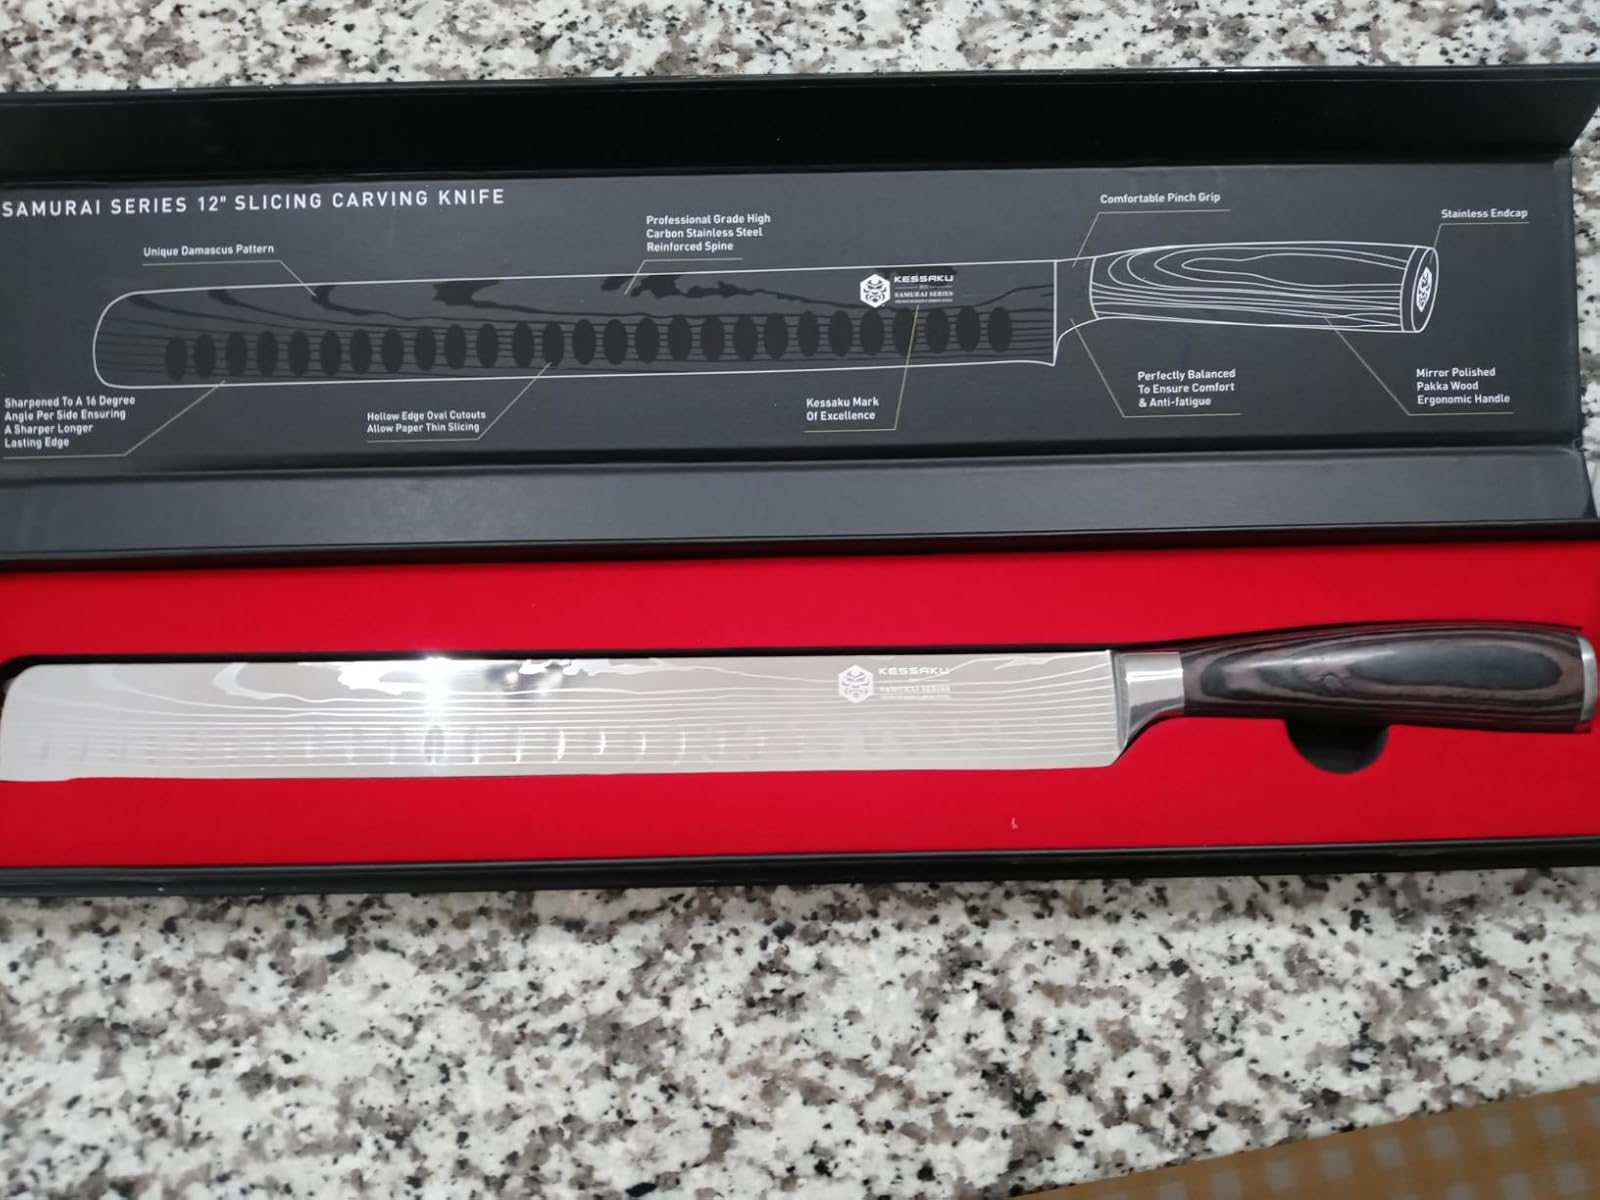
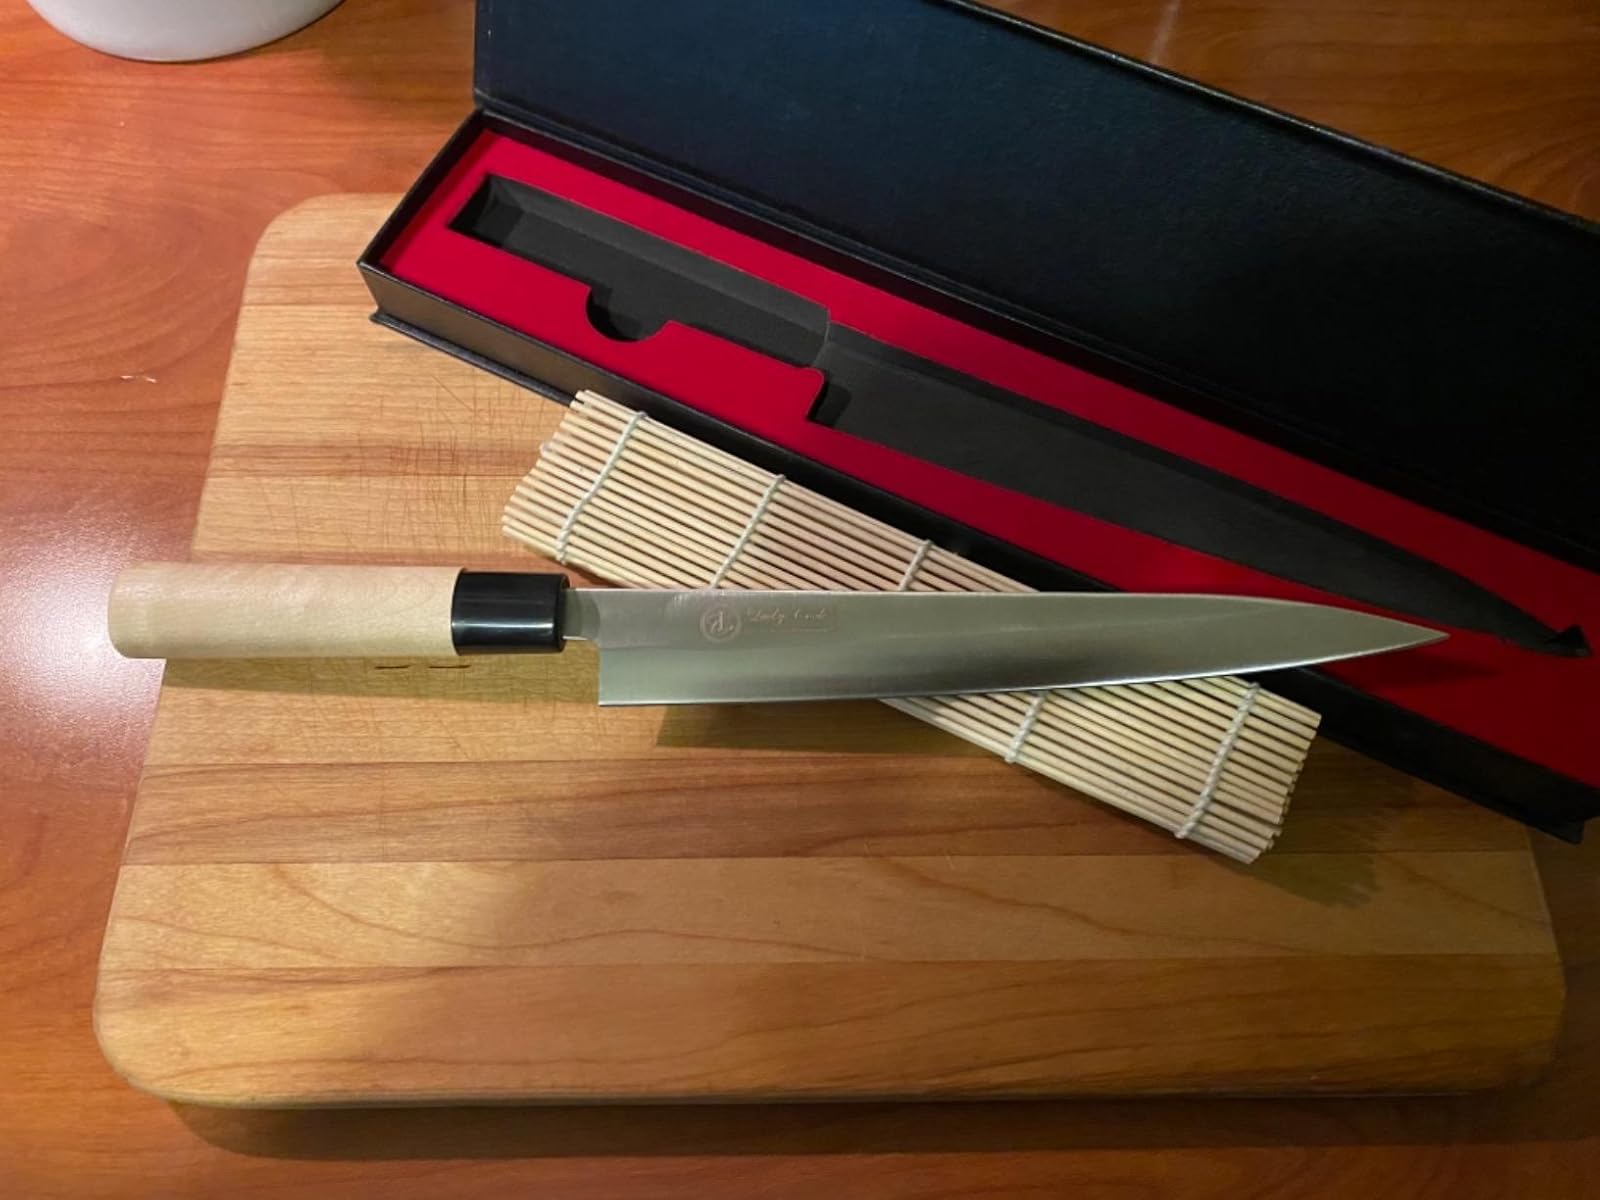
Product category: items_knife
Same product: no